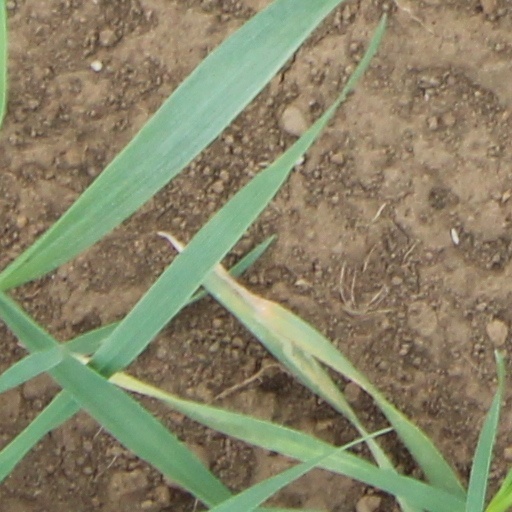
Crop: wheat